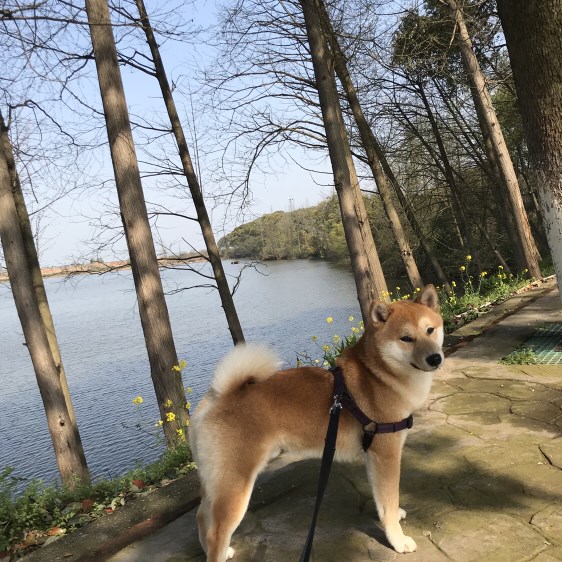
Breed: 1043-n000001-Shiba_Dog